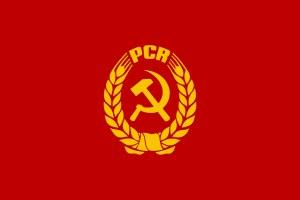
Le Parti communiste roumain est un parti communiste en Roumanie.